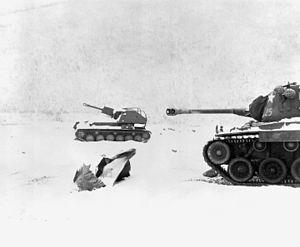
La guerre de Corée oppose, du 25 juin 1950 au 27 juillet 1953, la République de Corée, soutenue par les Nations unies, à la République populaire démocratique de Corée, soutenue par la République populaire de Chine et l'Union soviétique. Elle résulte de la partition de la Corée à la suite d'un accord entre les Soviétiques, ayant libéré la Mandchourie et le Nord de la Corée et les Alliés victorieux de la guerre du Pacifique à la fin de la Seconde Guerre mondiale. C'est l'un des premiers conflits importants de la Guerre froide.